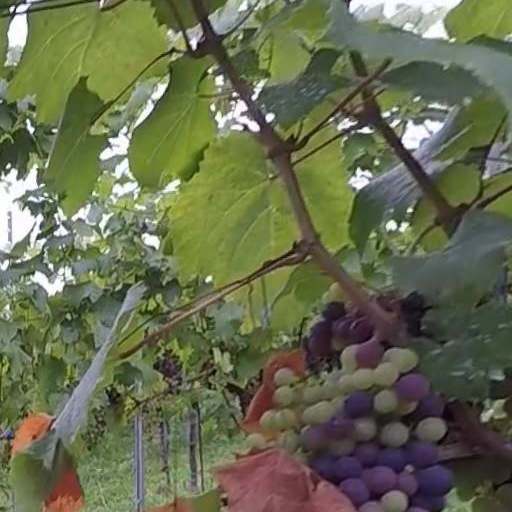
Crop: grape